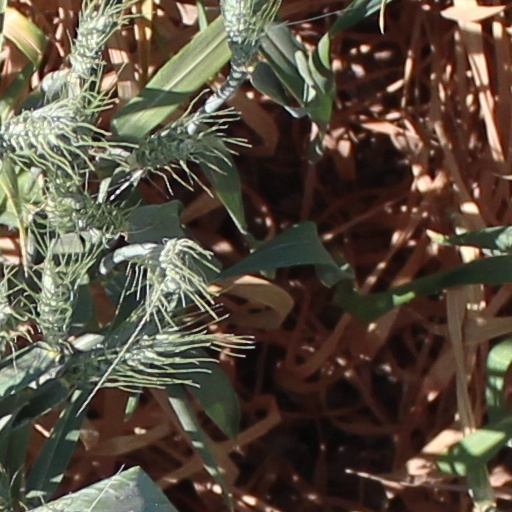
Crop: wheat